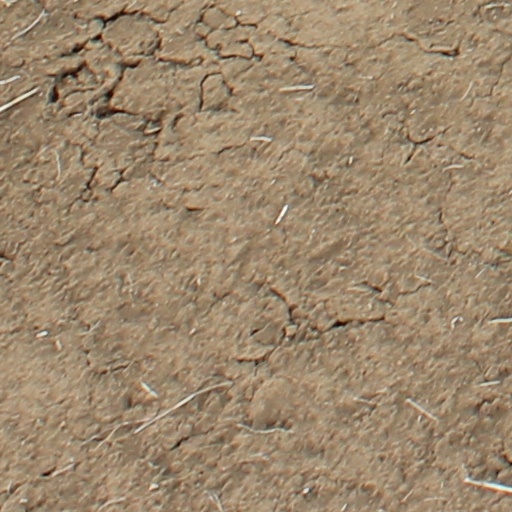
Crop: wheat